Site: brandenburg
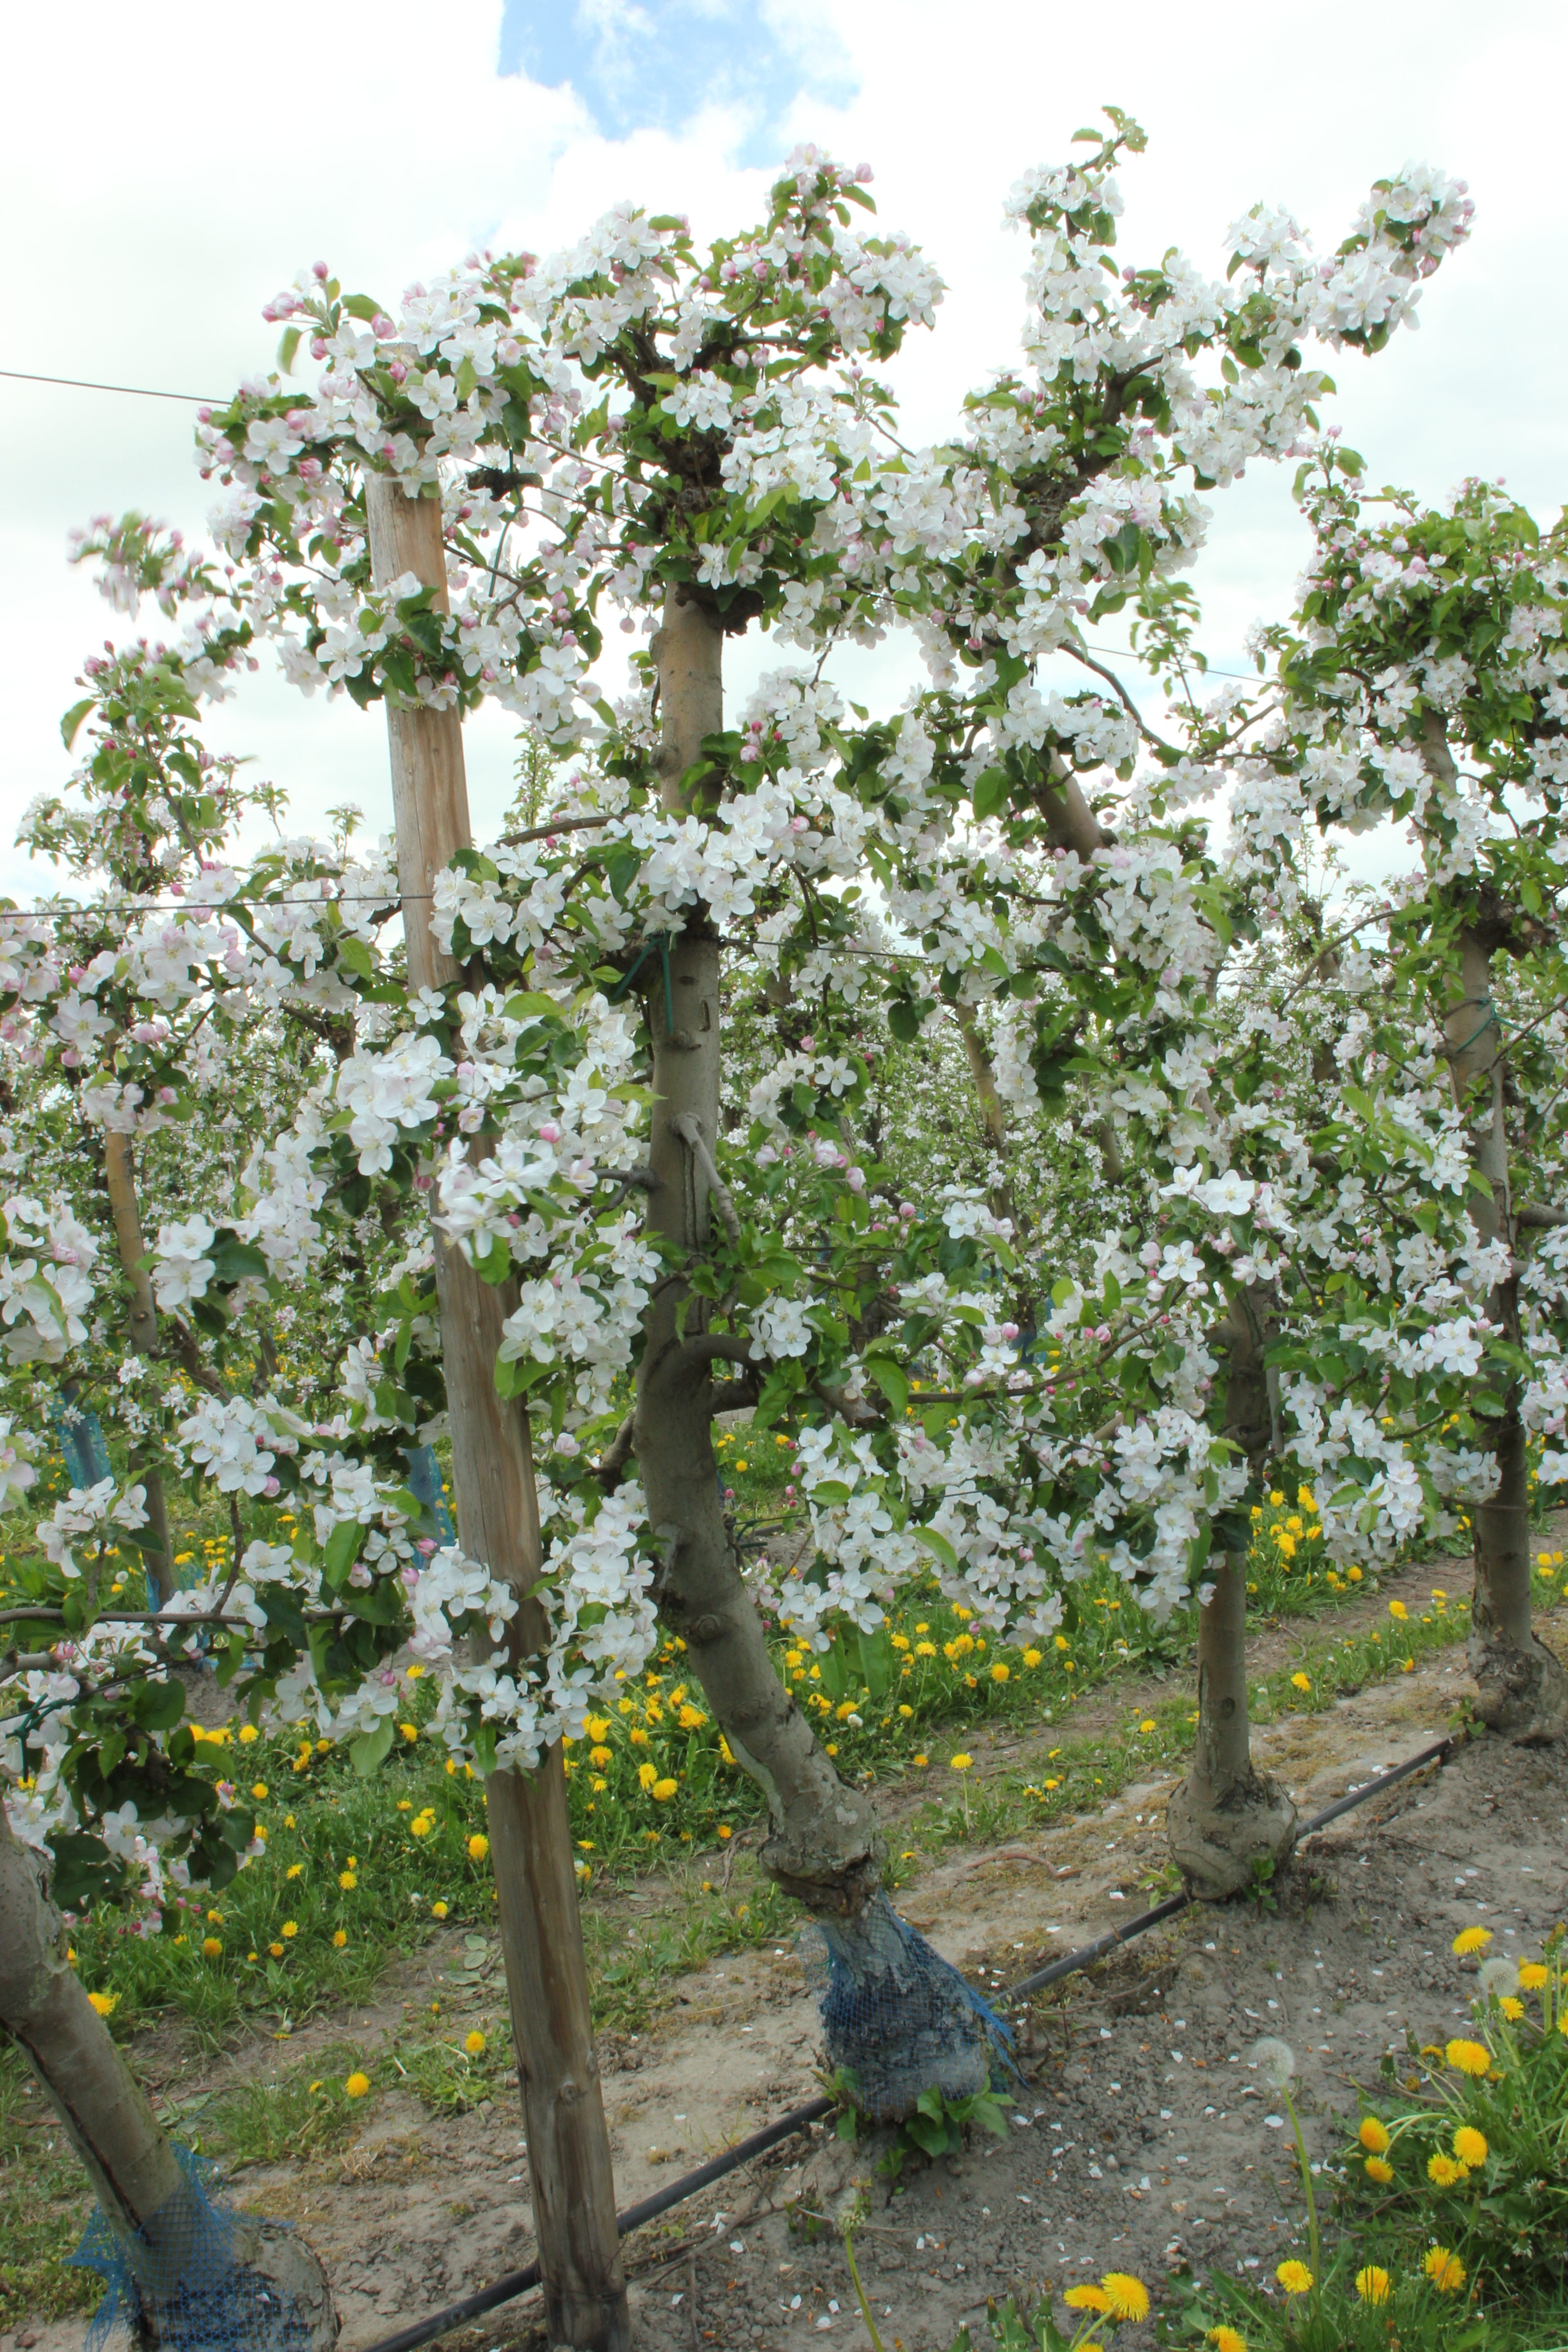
Growth stage (BBCH 65): Flowering